Château de Vaucocour

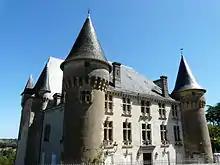
Château de Vaucocour

The Château de Vaucocour or Vaucocourt is a château in Thiviers, Dordogne, Nouvelle-Aquitaine, France.